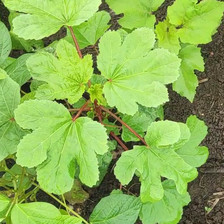
Weed species: Little_Mallow(Malva parviflora)